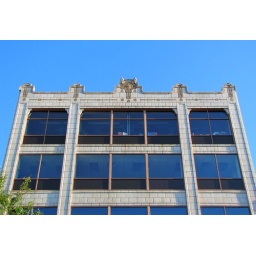
An office building in Holland, Michigan